Northern Cyprus

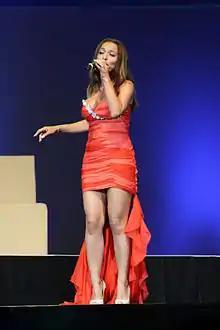
Ziynet Sali is a Turkish Cypriot pop singer famous in Turkey and Northern Cyprus.

Northern Cyprus's first official census was performed in 1996. The population recorded was 200,587. The second census, carried out in 2006, revealed the population of Northern Cyprus to be 265,100, of which majority is composed of indigenous Turkish Cypriots (including refugees from Southern Cyprus) and settlers from Turkey. Of the 178,000 Turkish Cypriot citizens, 82% are native Cypriots (145,000). Of the 45,000 people born to non-Cypriot parentage, nearly 40% (17,000) were born in Cyprus. The figure for non-citizens, including students, guest workers and temporary residents stood at 78,000 people.